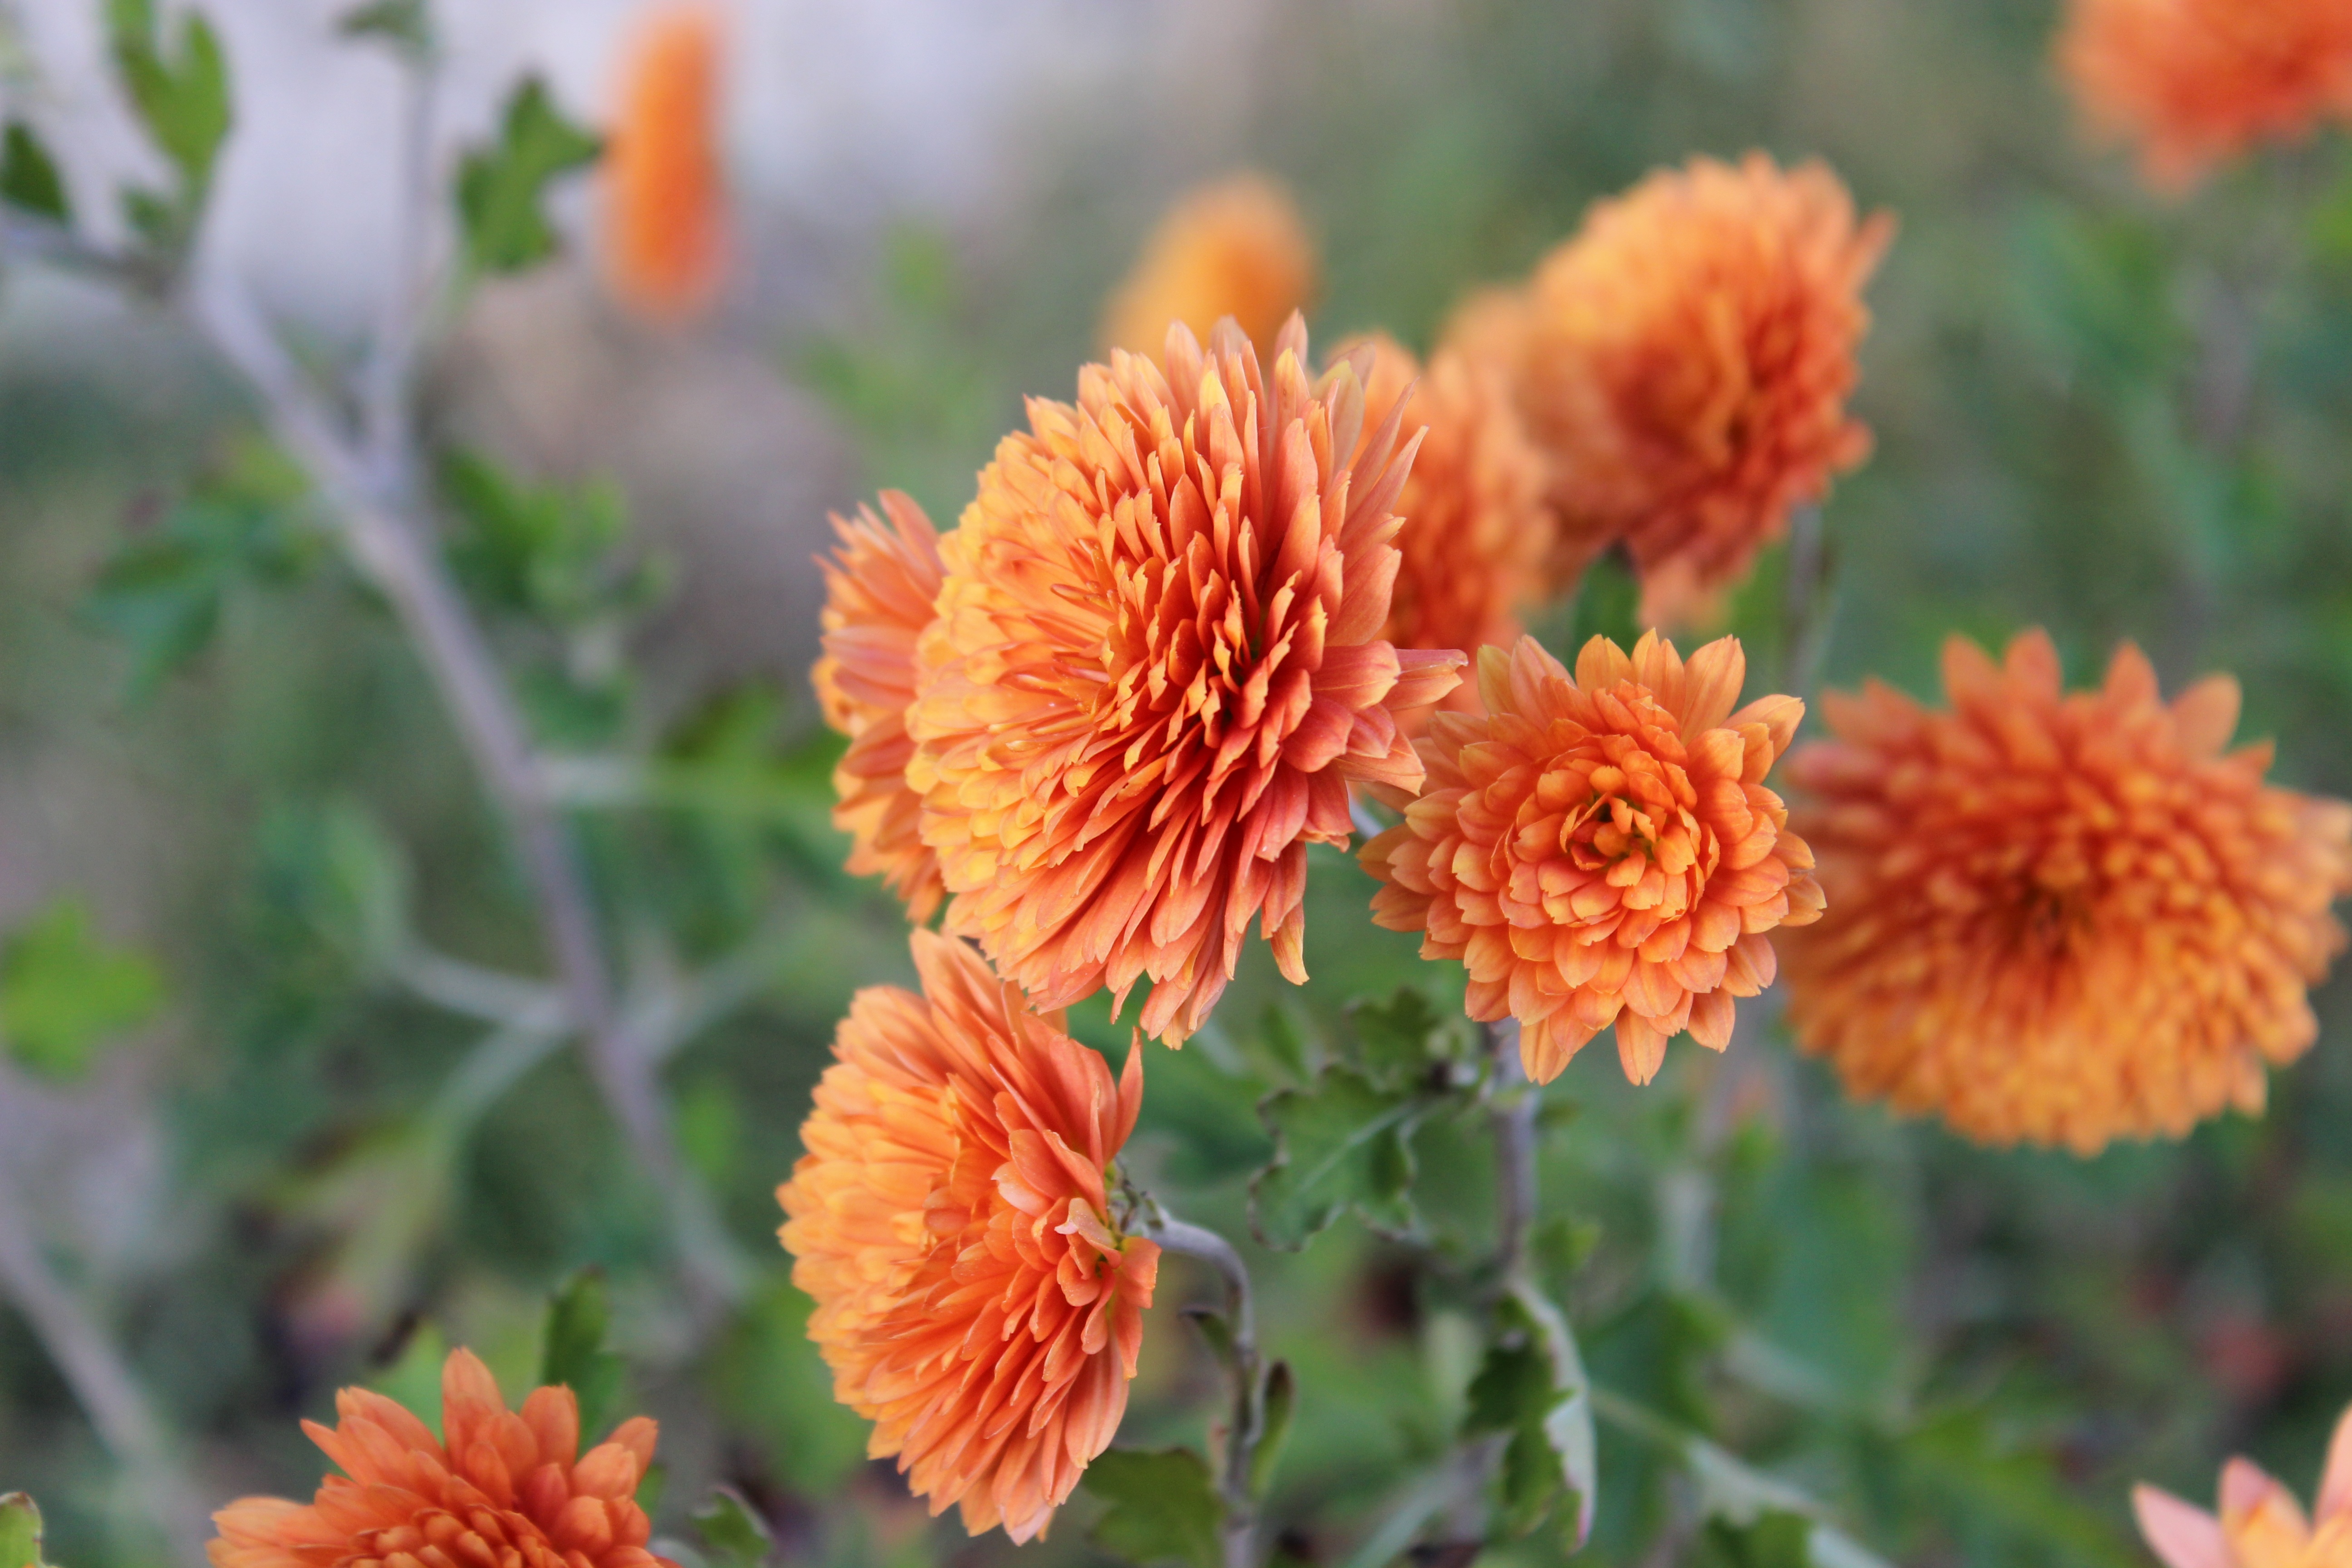
plant, flower, petal, herb, botany, flora, wildflower, flowers, nectar, flowering plant, beautiful flowers, daisy family, calendula, annual plant, land plant